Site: brandenburg
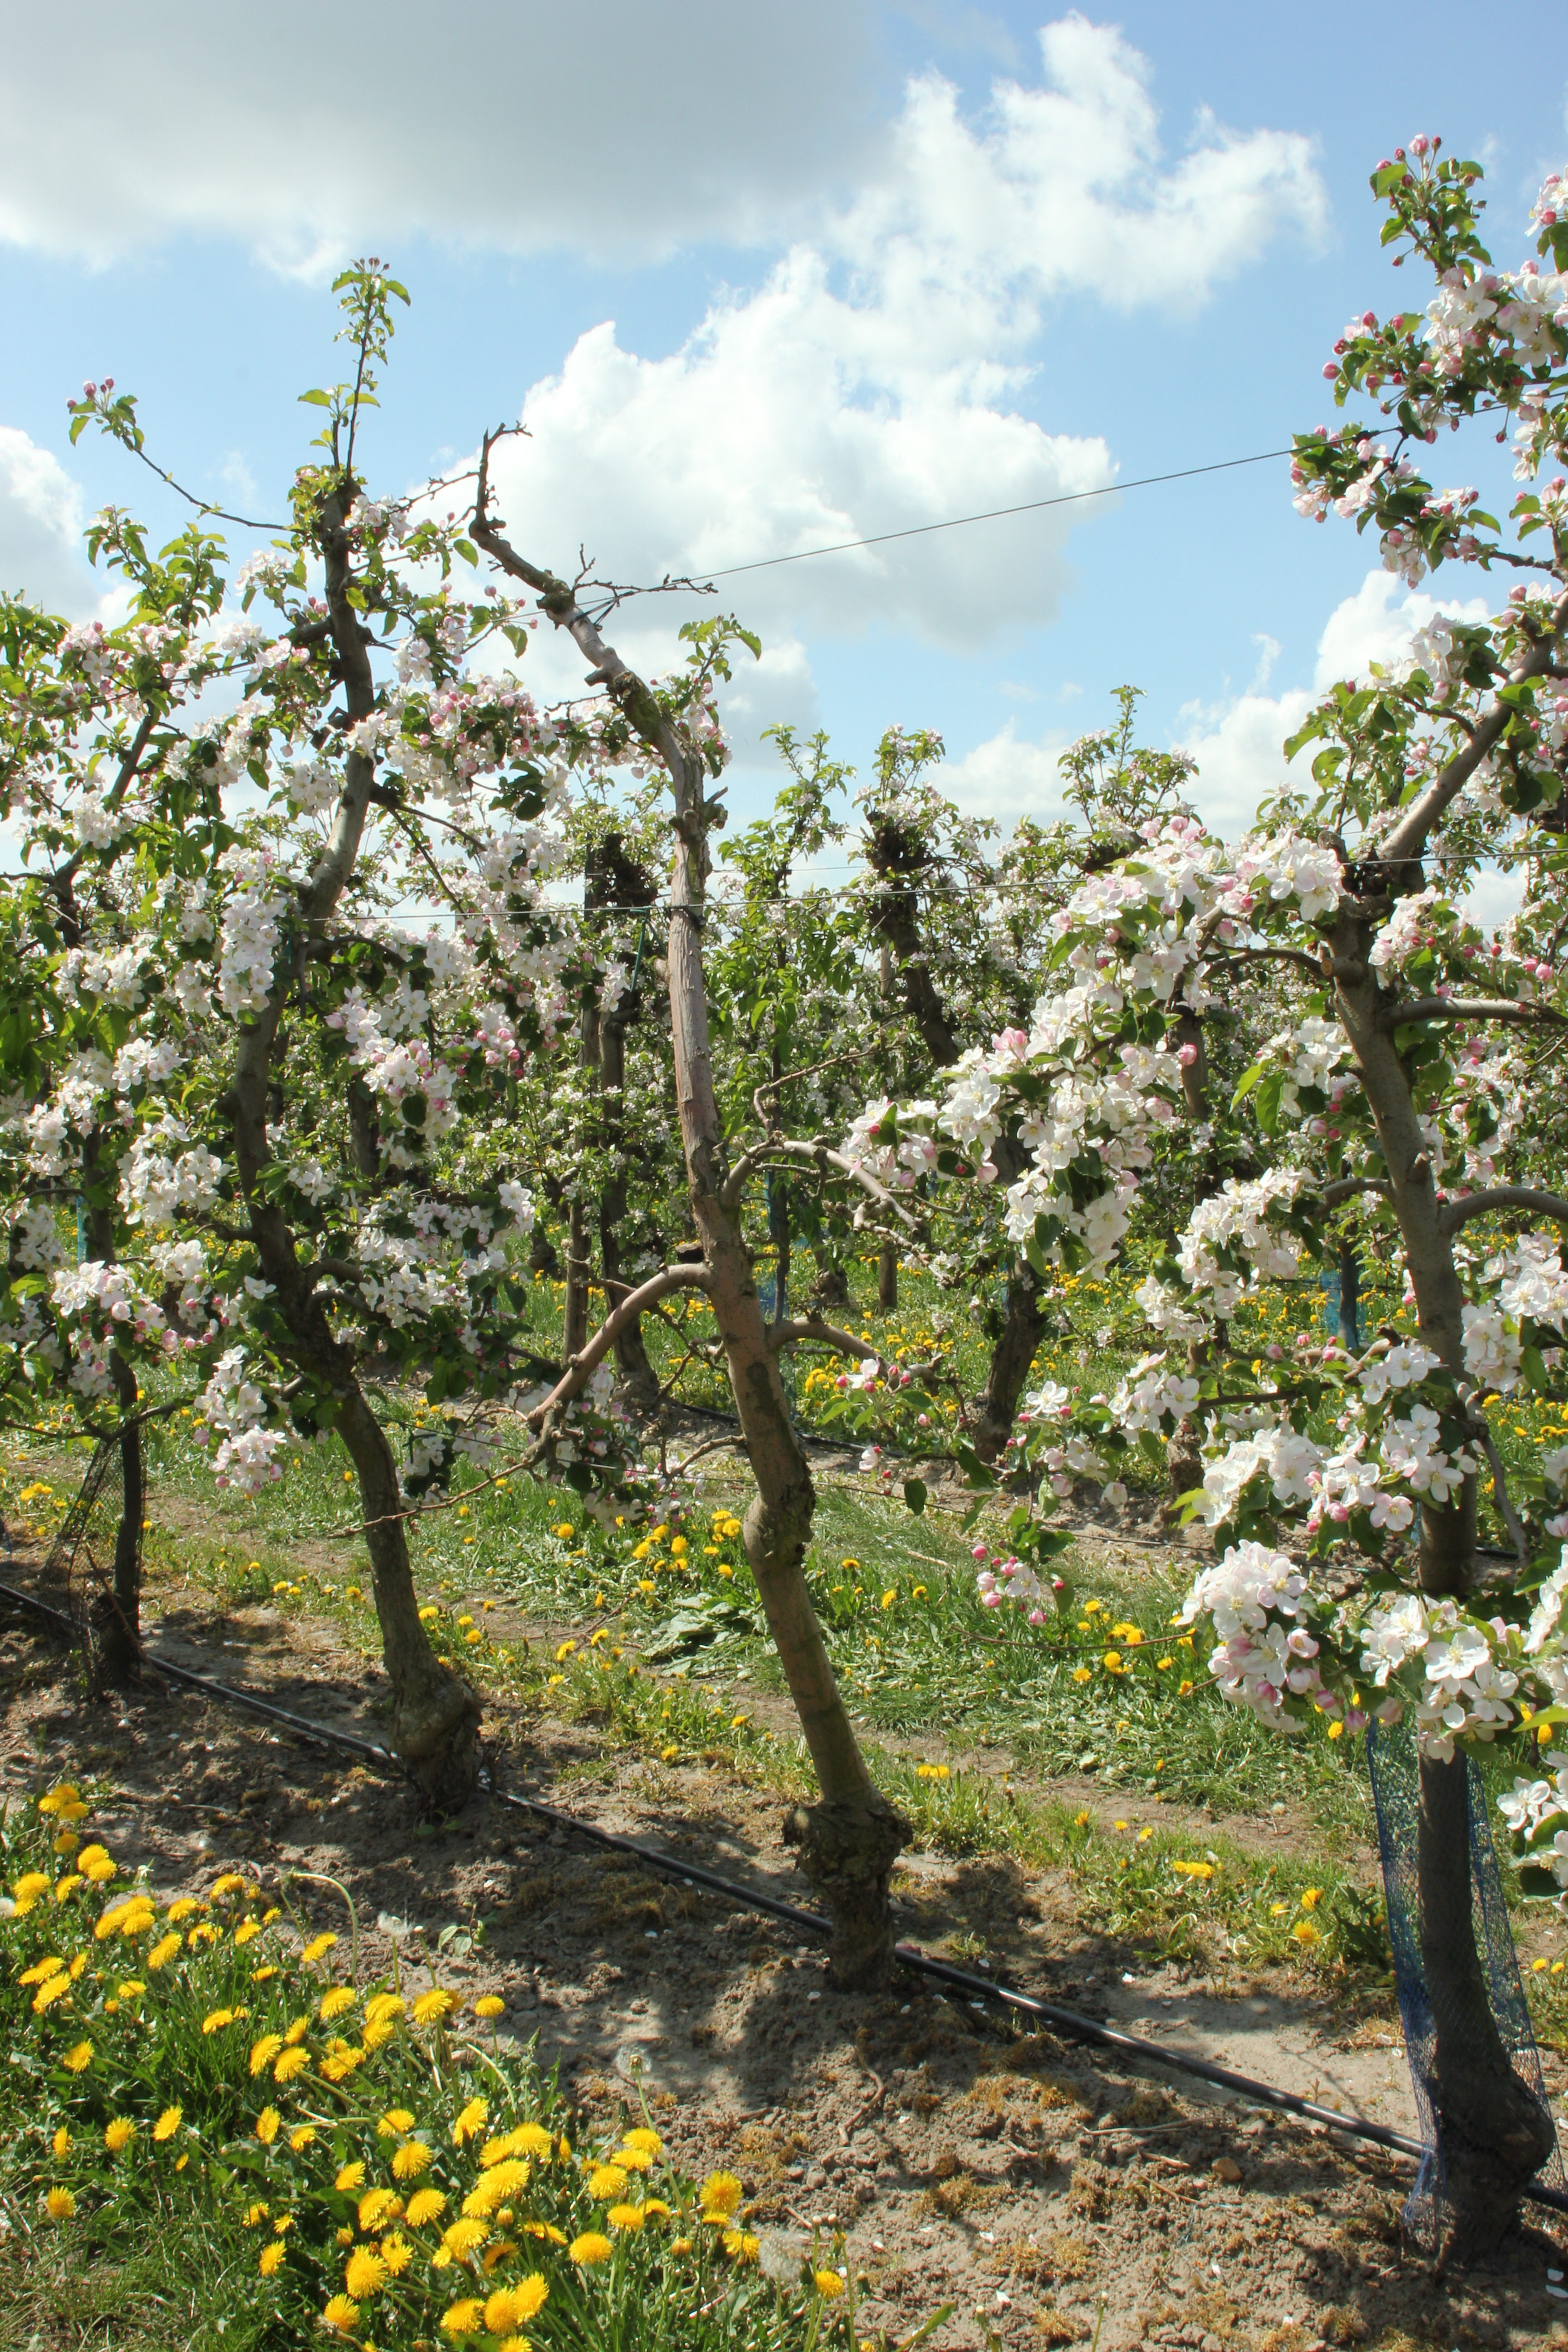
Growth stage (BBCH 65): Flowering